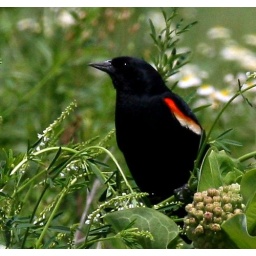
Red-winged Blackbird in field plants